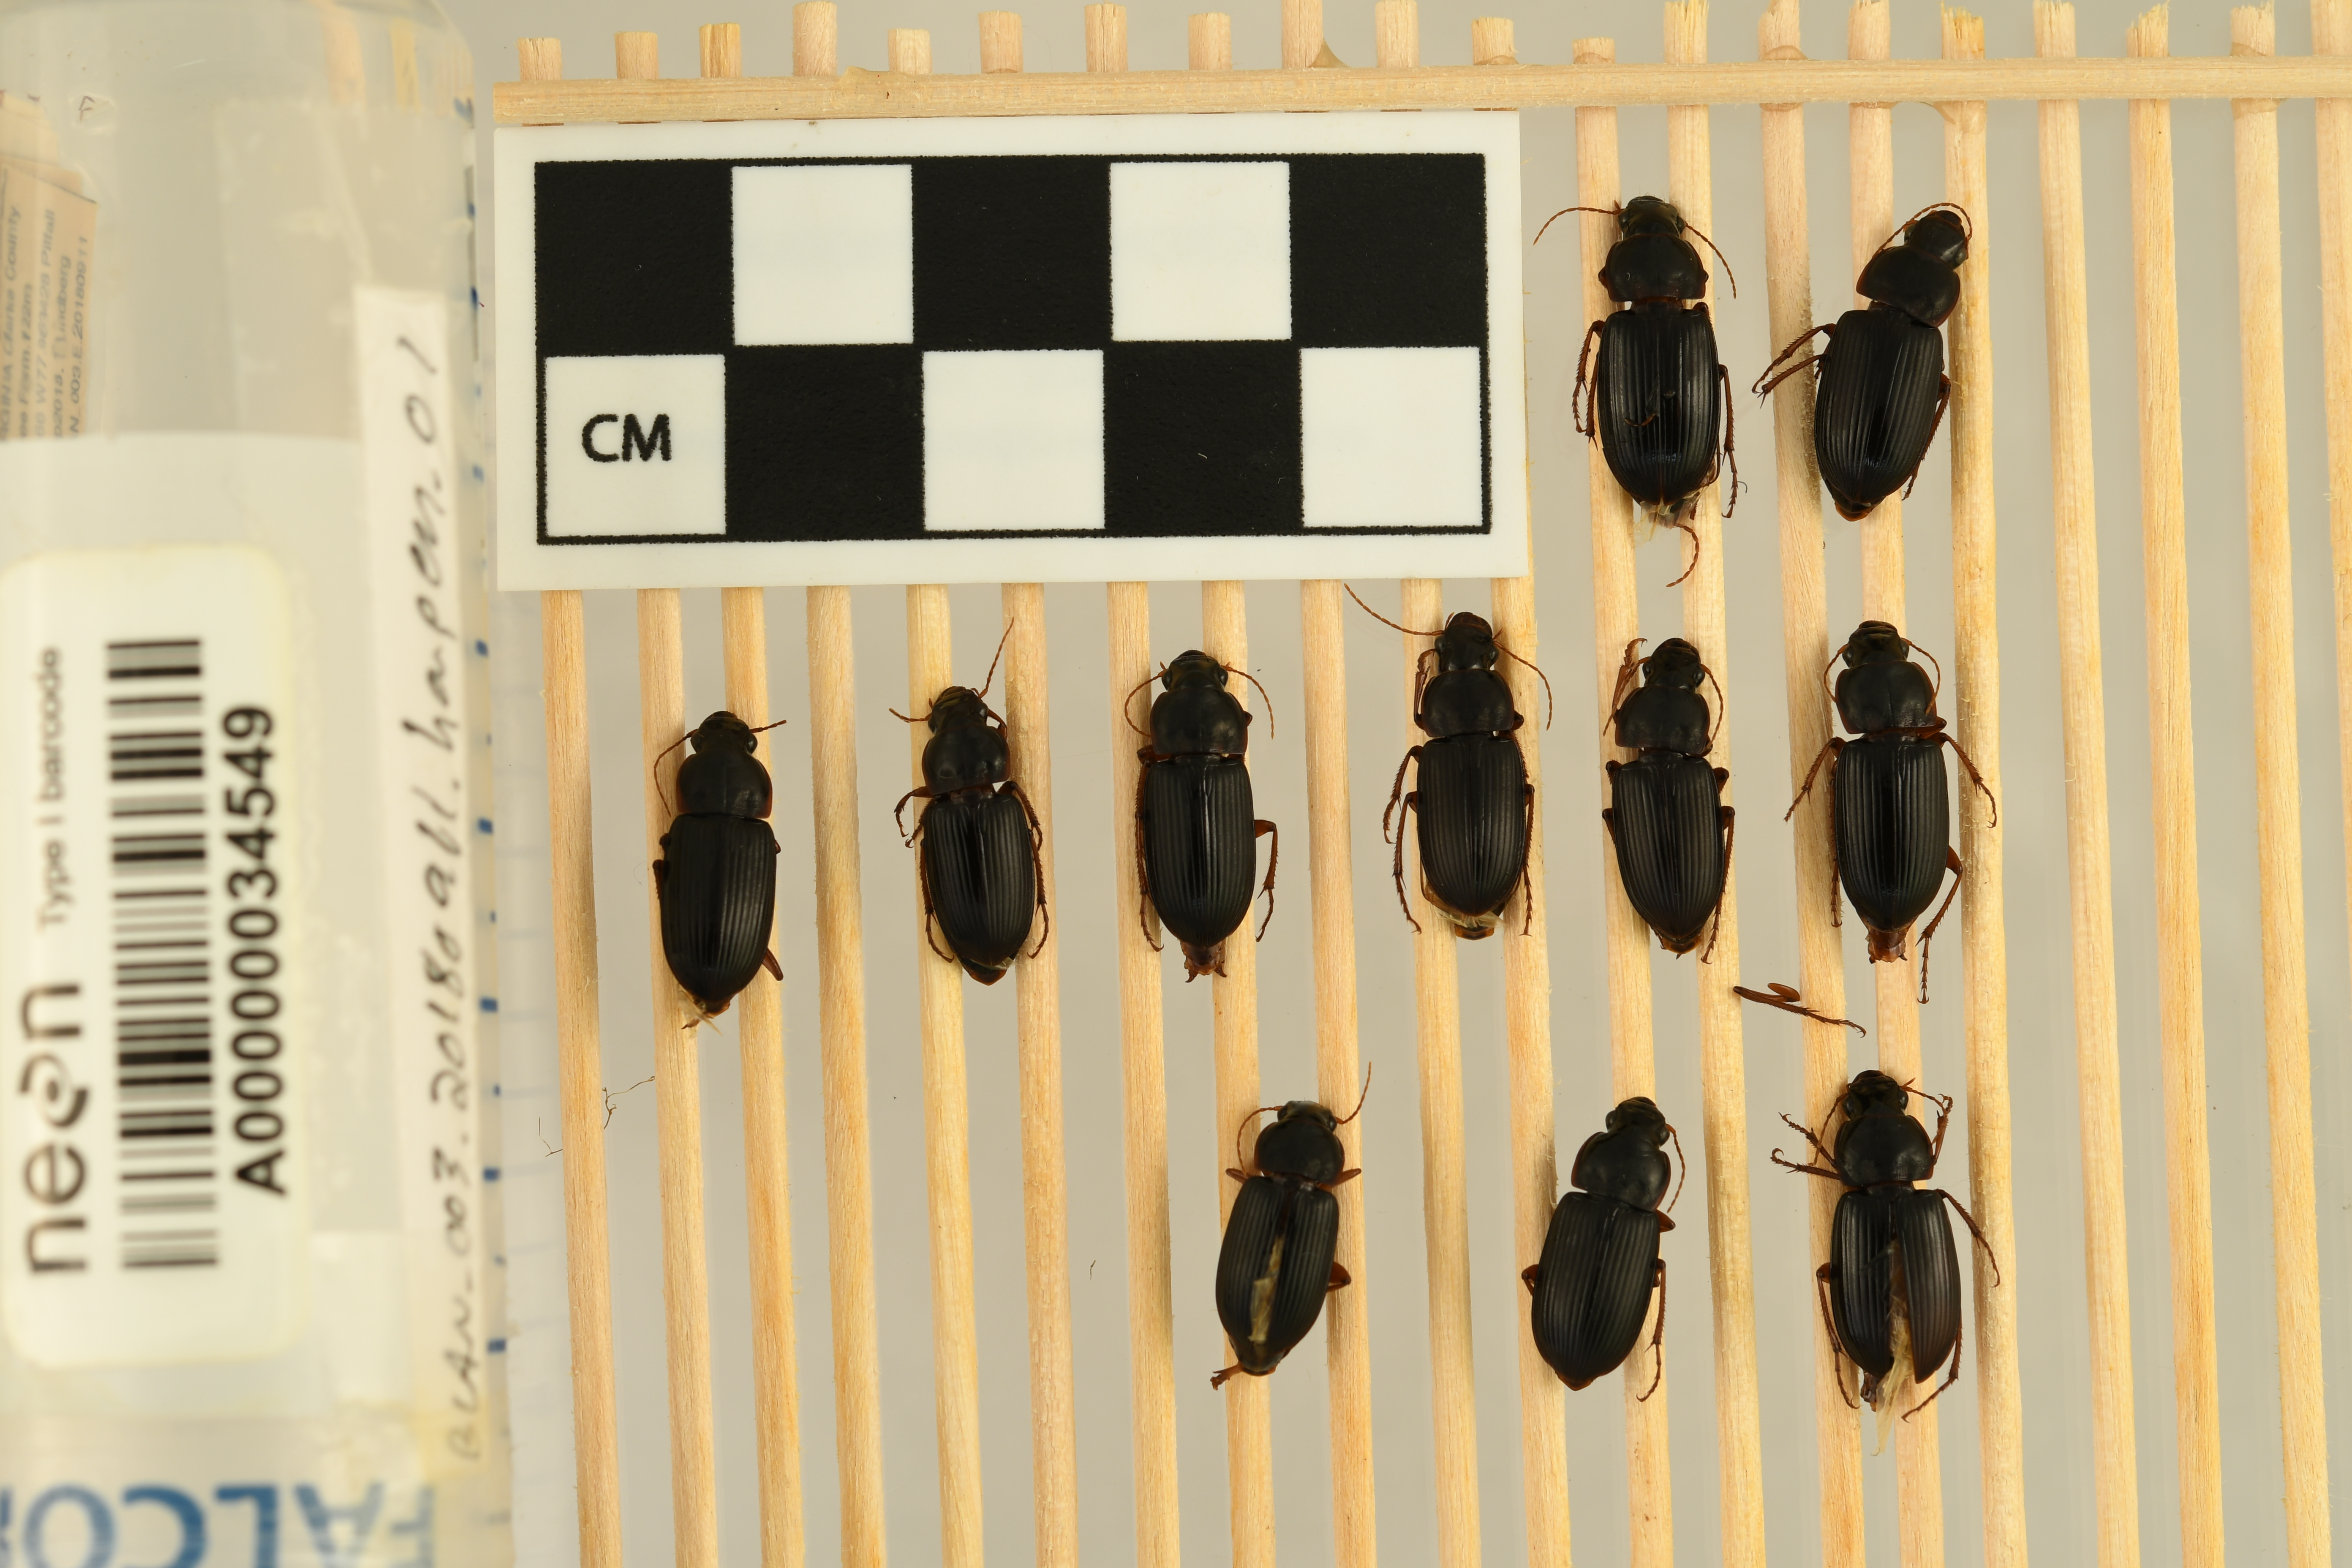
Harpalus pensylvanicus — Blandy Experimental Farm Site, plot BLAN_003. Beetle 1, ElytraLength: 1.077 cm (lying flat: Yes)

Harpalus pensylvanicus — Blandy Experimental Farm Site, plot BLAN_003. Beetle 1, ElytraWidth: 0.6346 cm (lying flat: Yes)

Harpalus pensylvanicus — Blandy Experimental Farm Site, plot BLAN_003. Beetle 2, ElytraWidth: 0.6112 cm (lying flat: Yes)

Harpalus pensylvanicus — Blandy Experimental Farm Site, plot BLAN_003. Beetle 2, ElytraLength: 1.044 cm (lying flat: Yes)

Harpalus pensylvanicus — Blandy Experimental Farm Site, plot BLAN_003. Beetle 3, ElytraLength: 1.041 cm (lying flat: Yes)

Harpalus pensylvanicus — Blandy Experimental Farm Site, plot BLAN_003. Beetle 3, ElytraWidth: 0.5984 cm (lying flat: Yes)

Harpalus pensylvanicus — Blandy Experimental Farm Site, plot BLAN_003. Beetle 4, ElytraLength: 0.9295 cm (lying flat: Yes)

Harpalus pensylvanicus — Blandy Experimental Farm Site, plot BLAN_003. Beetle 4, ElytraWidth: 0.5812 cm (lying flat: Yes)

Harpalus pensylvanicus — Blandy Experimental Farm Site, plot BLAN_003. Beetle 5, ElytraLength: 1.013 cm (lying flat: Yes)

Harpalus pensylvanicus — Blandy Experimental Farm Site, plot BLAN_003. Beetle 5, ElytraWidth: 0.6029 cm (lying flat: Yes)

Harpalus pensylvanicus — Blandy Experimental Farm Site, plot BLAN_003. Beetle 6, ElytraLength: 0.9938 cm (lying flat: Yes)

Harpalus pensylvanicus — Blandy Experimental Farm Site, plot BLAN_003. Beetle 6, ElytraWidth: 0.5641 cm (lying flat: Yes)

Harpalus pensylvanicus — Blandy Experimental Farm Site, plot BLAN_003. Beetle 7, ElytraLength: 0.9855 cm (lying flat: Yes)

Harpalus pensylvanicus — Blandy Experimental Farm Site, plot BLAN_003. Beetle 7, ElytraWidth: 0.5792 cm (lying flat: Yes)

Harpalus pensylvanicus — Blandy Experimental Farm Site, plot BLAN_003. Beetle 8, ElytraLength: 1.045 cm (lying flat: Yes)

Harpalus pensylvanicus — Blandy Experimental Farm Site, plot BLAN_003. Beetle 8, ElytraWidth: 0.609 cm (lying flat: Yes)

Harpalus pensylvanicus — Blandy Experimental Farm Site, plot BLAN_003. Beetle 9, ElytraLength: 0.9625 cm (lying flat: No)

Harpalus pensylvanicus — Blandy Experimental Farm Site, plot BLAN_003. Beetle 9, ElytraWidth: 0.5831 cm (lying flat: No)

Harpalus pensylvanicus — Blandy Experimental Farm Site, plot BLAN_003. Beetle 10, ElytraLength: 1.001 cm (lying flat: Yes)

Harpalus pensylvanicus — Blandy Experimental Farm Site, plot BLAN_003. Beetle 10, ElytraWidth: 0.5955 cm (lying flat: Yes)

Harpalus pensylvanicus — Blandy Experimental Farm Site, plot BLAN_003. Beetle 11, ElytraLength: 1.07 cm (lying flat: No)

Harpalus pensylvanicus — Blandy Experimental Farm Site, plot BLAN_003. Beetle 11, ElytraWidth: 0.6029 cm (lying flat: No)